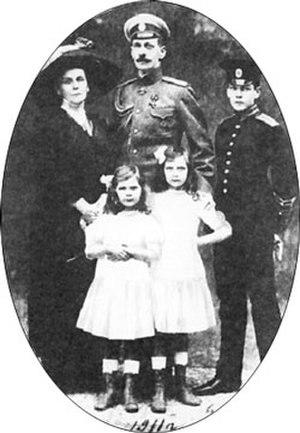
Vladimir Pavlovitch Paley, dit Volodia, comte von Hohenfelsen en 1904 puis prince Paley en 1915, né à Saint-Pétersbourg le 28 décembre 1896 et tué à Alapaïevsk le 18 juillet 1918, est un poète russe issu la famille Romanov, assassiné par les bolcheviks lors de la Révolution russe.
Irina Pavlovna Paley, née comtesse Irène von Hohenfelsen puis titrée princesse Paley en 1915, dite Irène Paley, née le 21 décembre 1903 à Paris 16e et décédée le 15 novembre 1990 à Biarritz, était une aristocrate issue de la famille Romanov, qui vécut en France après son exil suite à la Révolution d'Octobre.
Olga Valerianovna Karnovitch, en russe Ольга Валериановна Карнович, née à Saint-Pétersbourg le 2 décembre 1865, morte à Paris le 2 novembre 1929, est la seconde épouse du grand-duc Paul Alexandrovitch de Russie.
Natalia Pavlovna, princesse Paley, comtesse von Hohenfelsen connue sous le nom de Natalie Paley née le 5 décembre 1905 à Paris, décédée le 27 décembre 1981 à New York, était une aristocrate issue de la famille Romanov, devenue en exil mannequin et actrice.
Paul Alexandrovitch Romanov, né le 3 octobre 1860 à Saint-Pétersbourg et mort le 30 janvier 1919 à Petrograd, est un prince russe, membre de la dynastie Romanov, général de cavalerie de l'armée impériale de Russie.